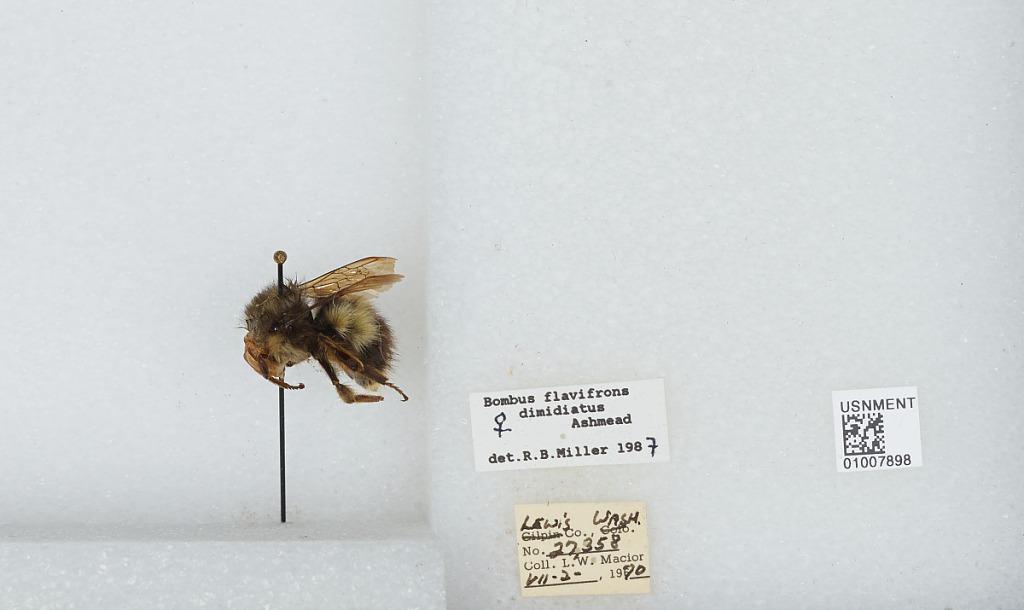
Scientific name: Bombus (Pyrobombus) flavifrons Cresson
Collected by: L. Macior
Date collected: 1970-7-2
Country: United States
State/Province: California
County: Yuba
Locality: Lewis
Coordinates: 39.03, -121.546
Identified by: Miller, R. B.